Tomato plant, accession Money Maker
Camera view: tilt-top (135 deg); turntable rotation: 120 degrees
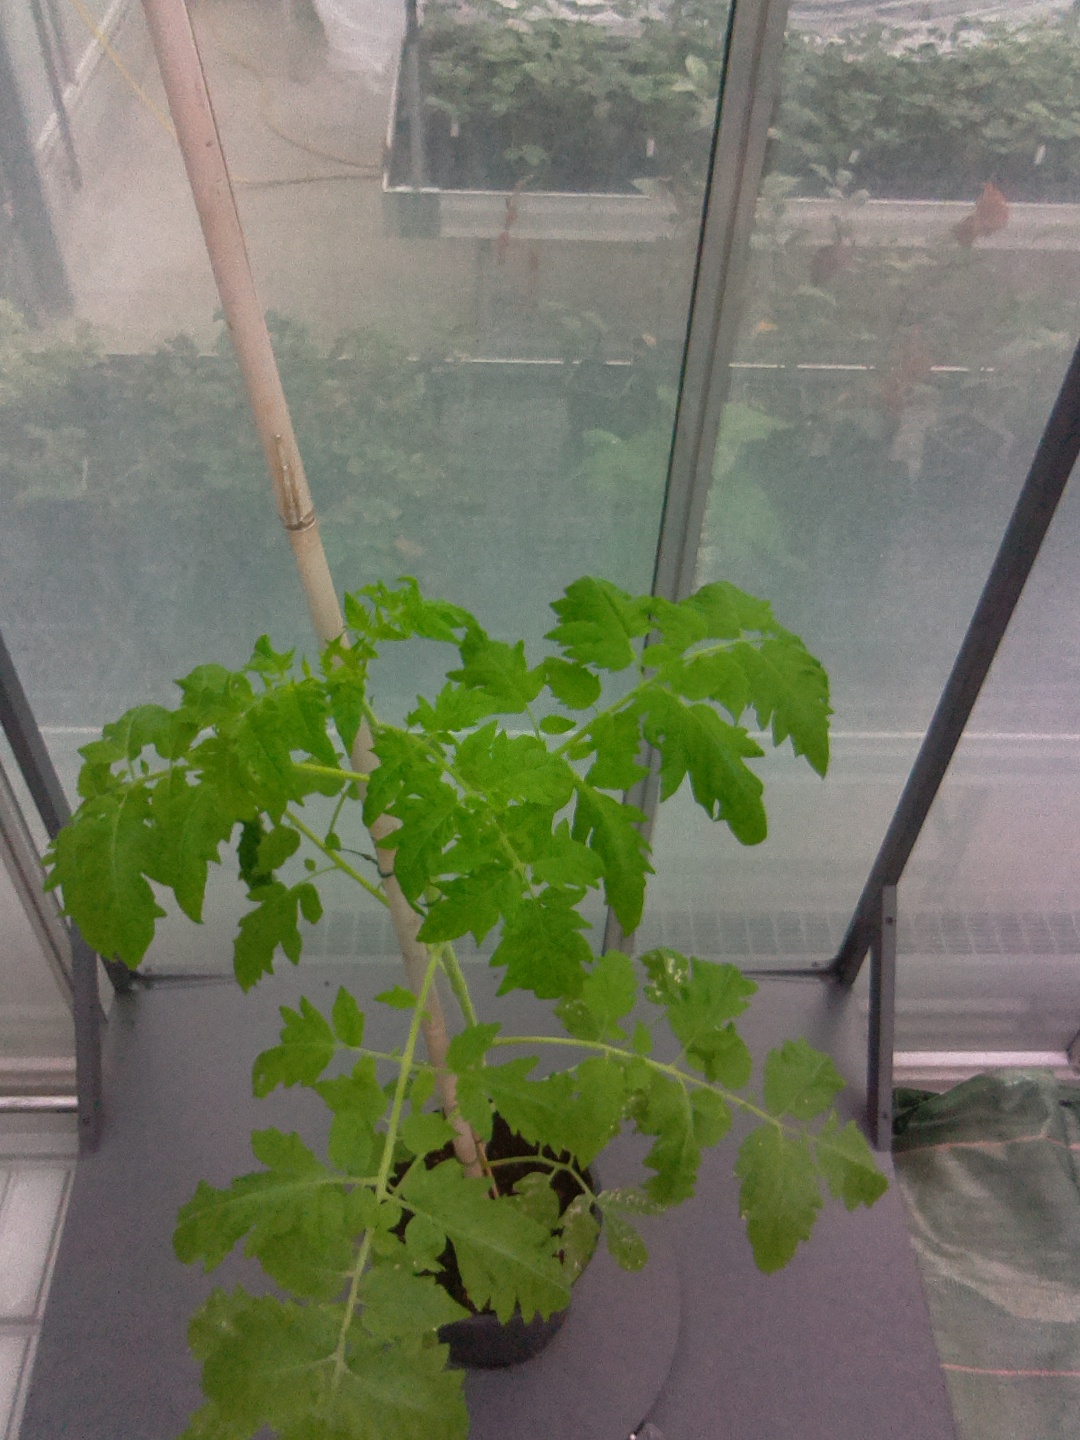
BBCH growth stage 20: First Side shoot start formed